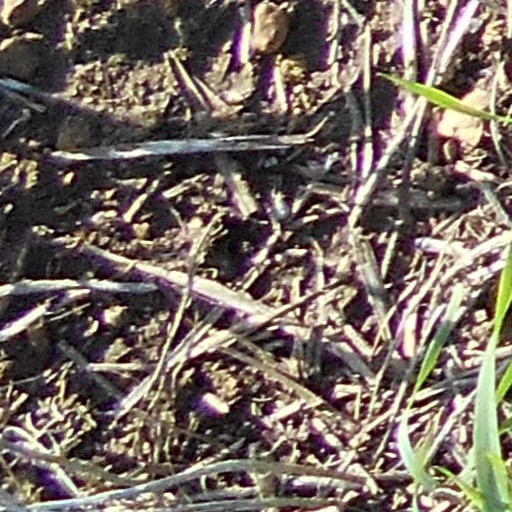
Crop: wheat